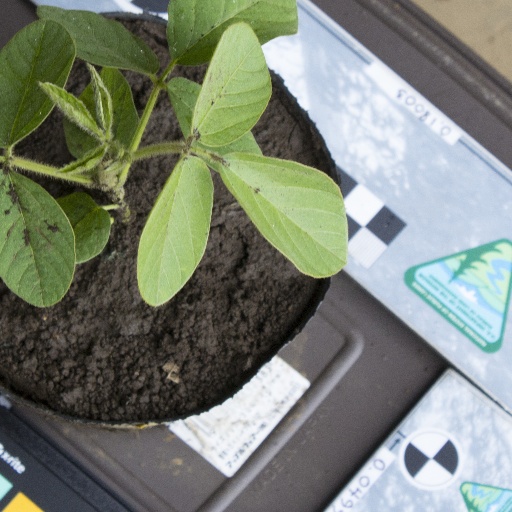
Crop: soybean